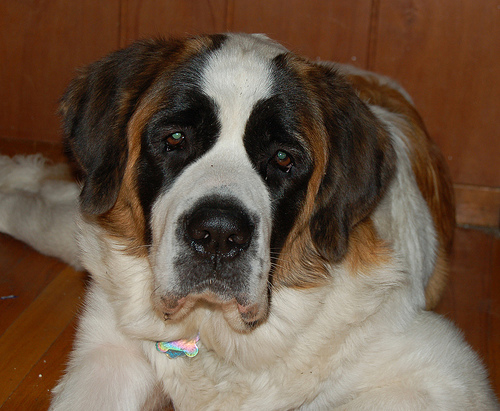
Animal: dog
Breed: saint bernard